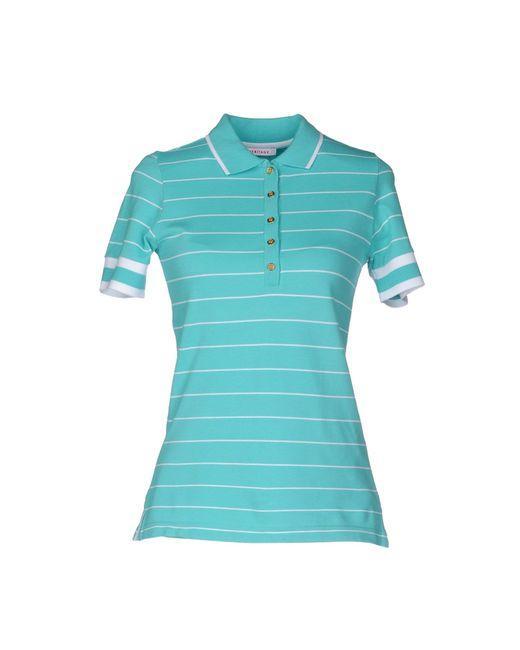
blaues und weißes Poloshirt aus Baumwolle